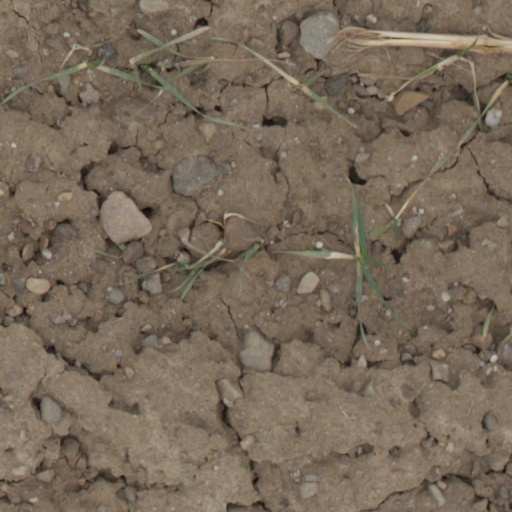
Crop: wheat